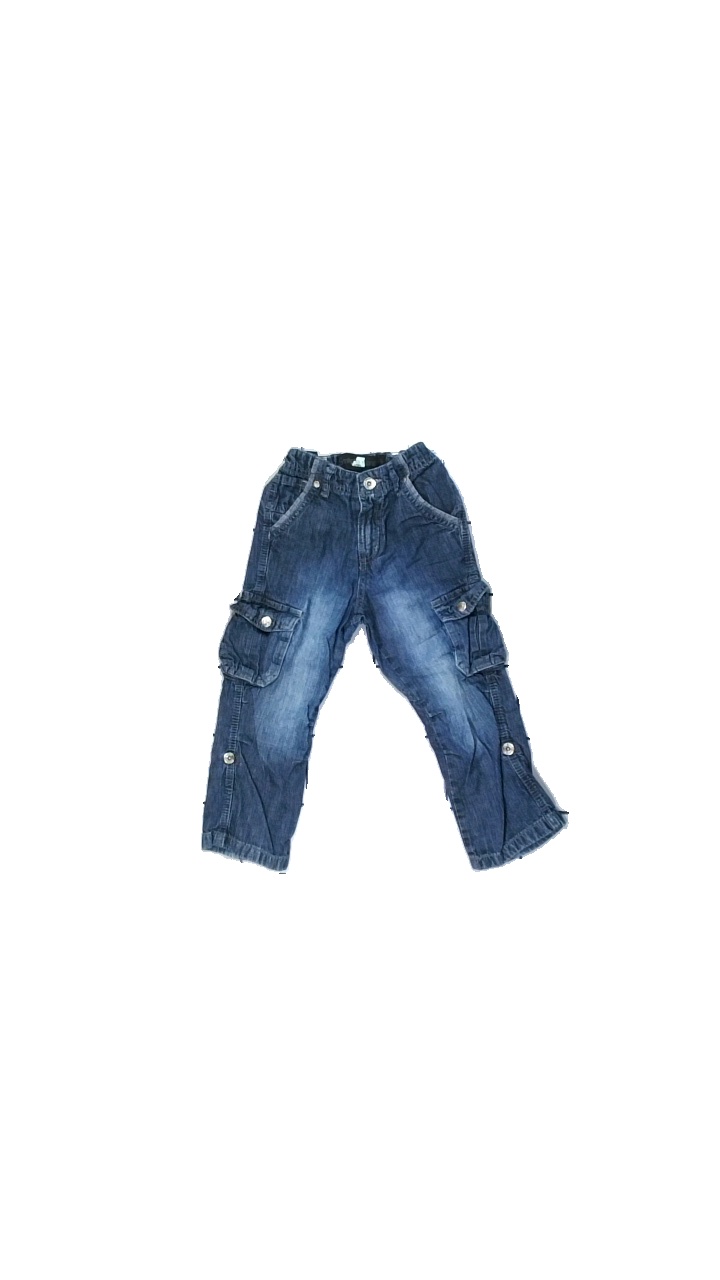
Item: Jeans (Children)
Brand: Street Life
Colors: Blue
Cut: Regular
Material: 100% cotton
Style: Denim
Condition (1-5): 3
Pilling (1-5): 5
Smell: Minor
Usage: Reuse
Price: <50